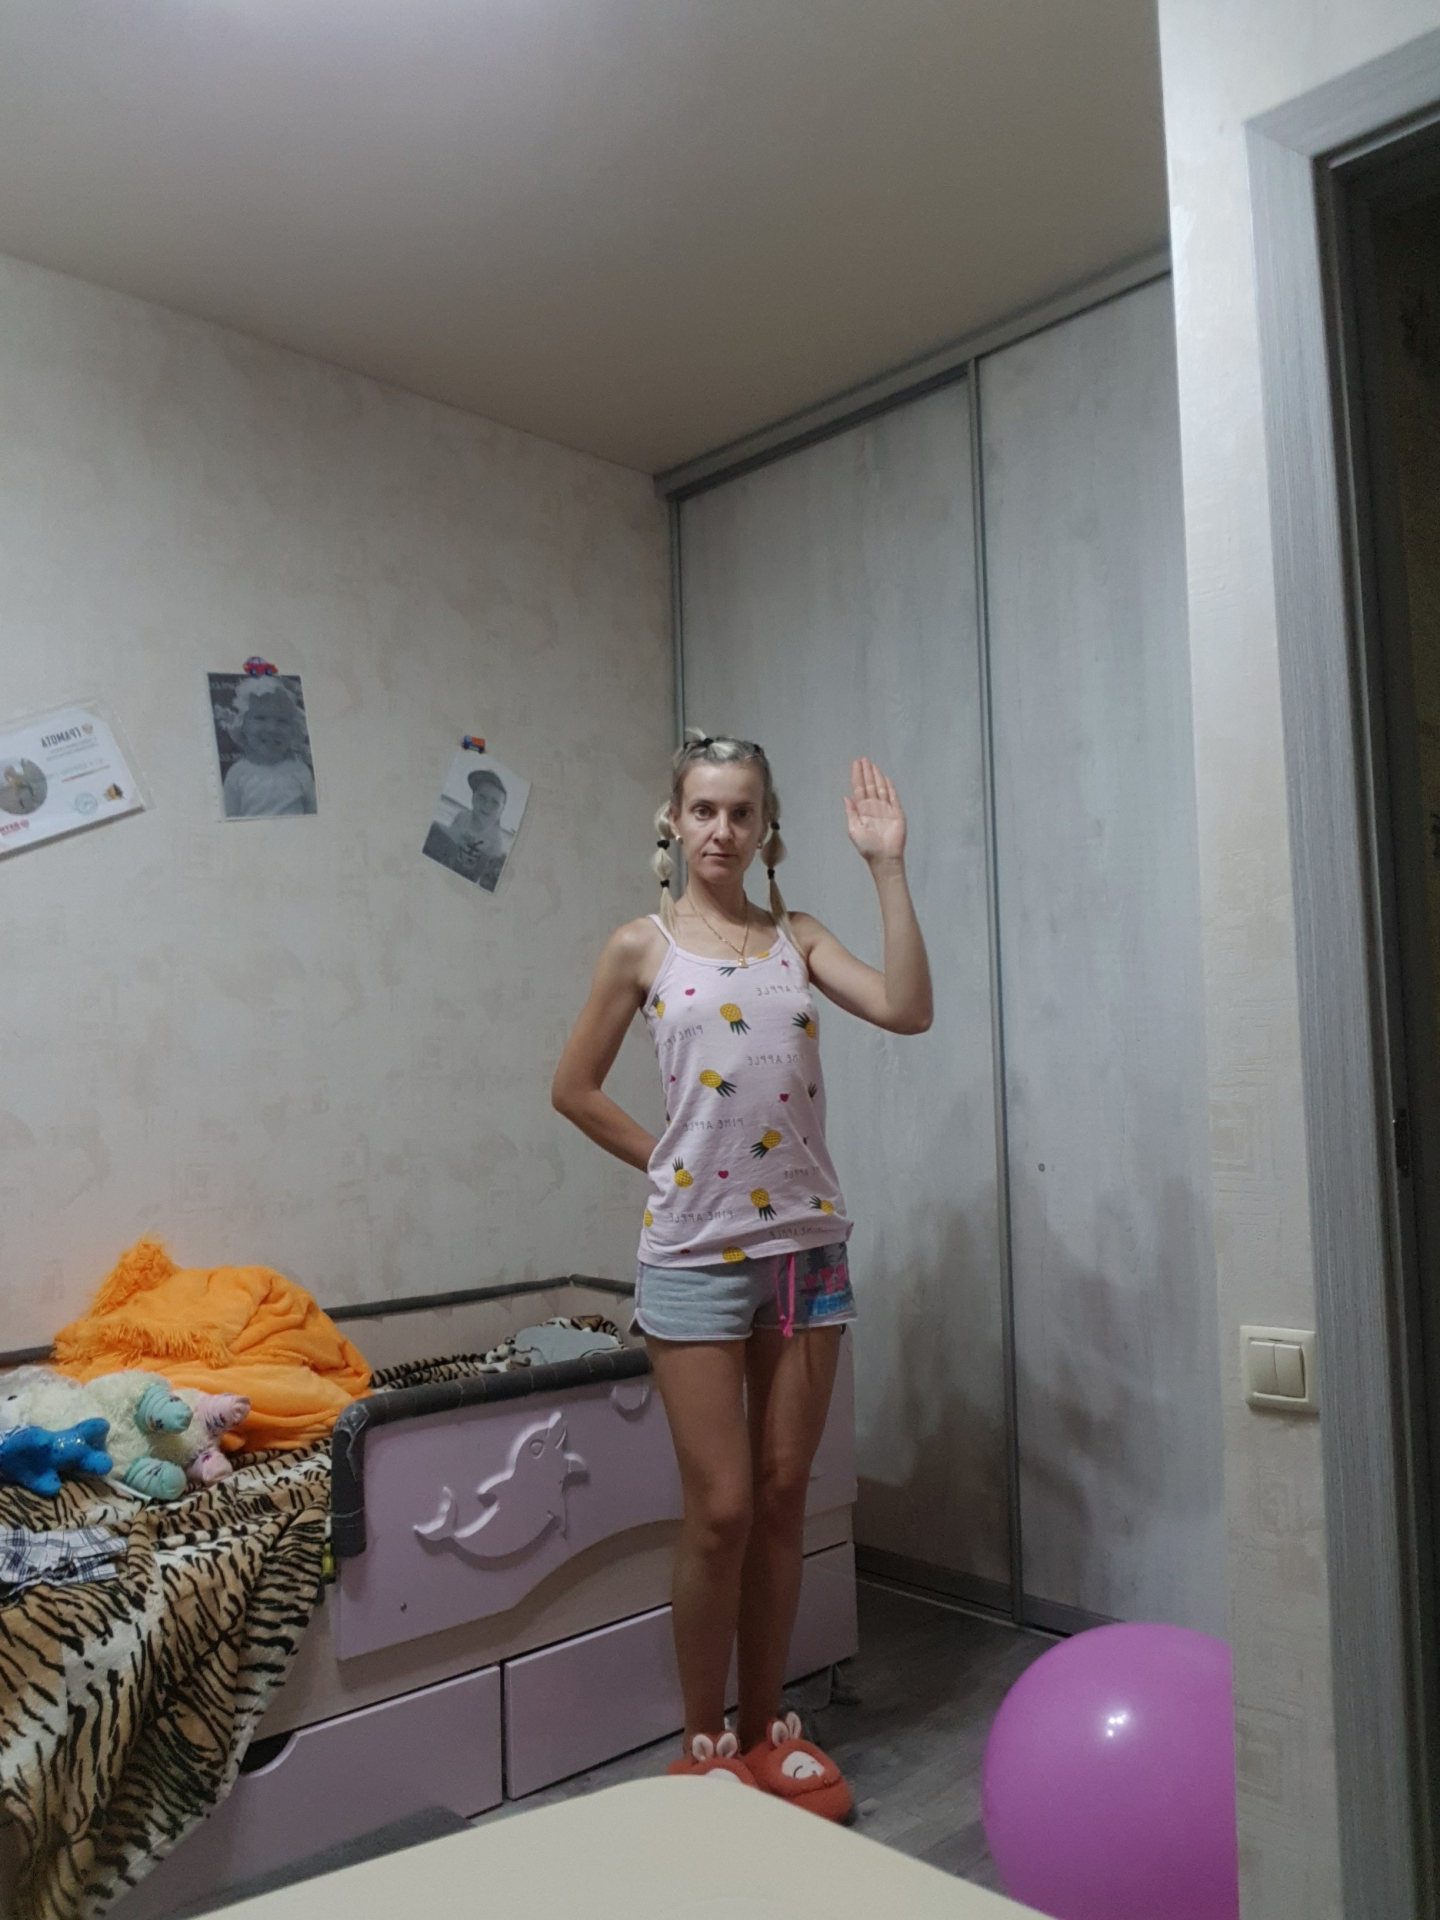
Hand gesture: stop